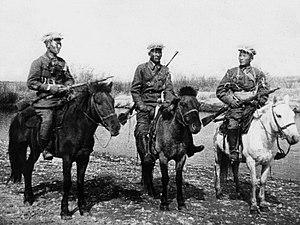
La bataille de Khalkhin Gol, quelquefois orthographiée Halhin Gol ou Khalkhyn Gol, aussi appelée incident de Nomonhan par les Japonais, est un incident de frontière qui opposa l'Union soviétique à l'Empire du Japon du 11 mai au 16 septembre 1939.